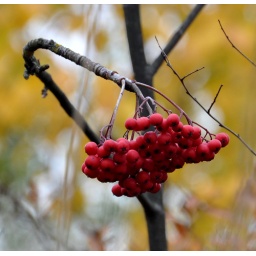
Seen while walking at Mill lake in Abbotsford, B.C. (09-10-28-8074)